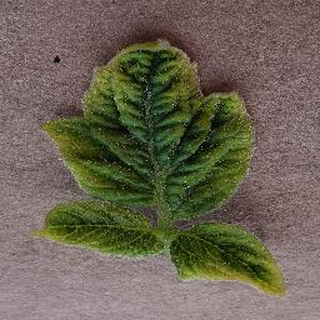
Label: tomato_yellow_leaf_curl_virus